Iosif Sava

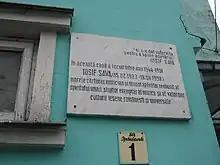
Commemorative plaque placed on Iosif Sava's house in Iași

Iosif Sava came from a Jewish family with a centuries-long musical tradition. His father, Bernard (1897–1958), was a longstanding violist the Iasi Philharmonic and a composer and arranger for the State Jewish Theater. His grandfather, Iosef (1868–1927), was a violinist and a collaborator of both Avrom Goldfadn, the founder of the Yiddish theater, and of Gavriil Musicescu. His great-grandfather was among the first graduates of the Iași Conservatory founded in 1860.